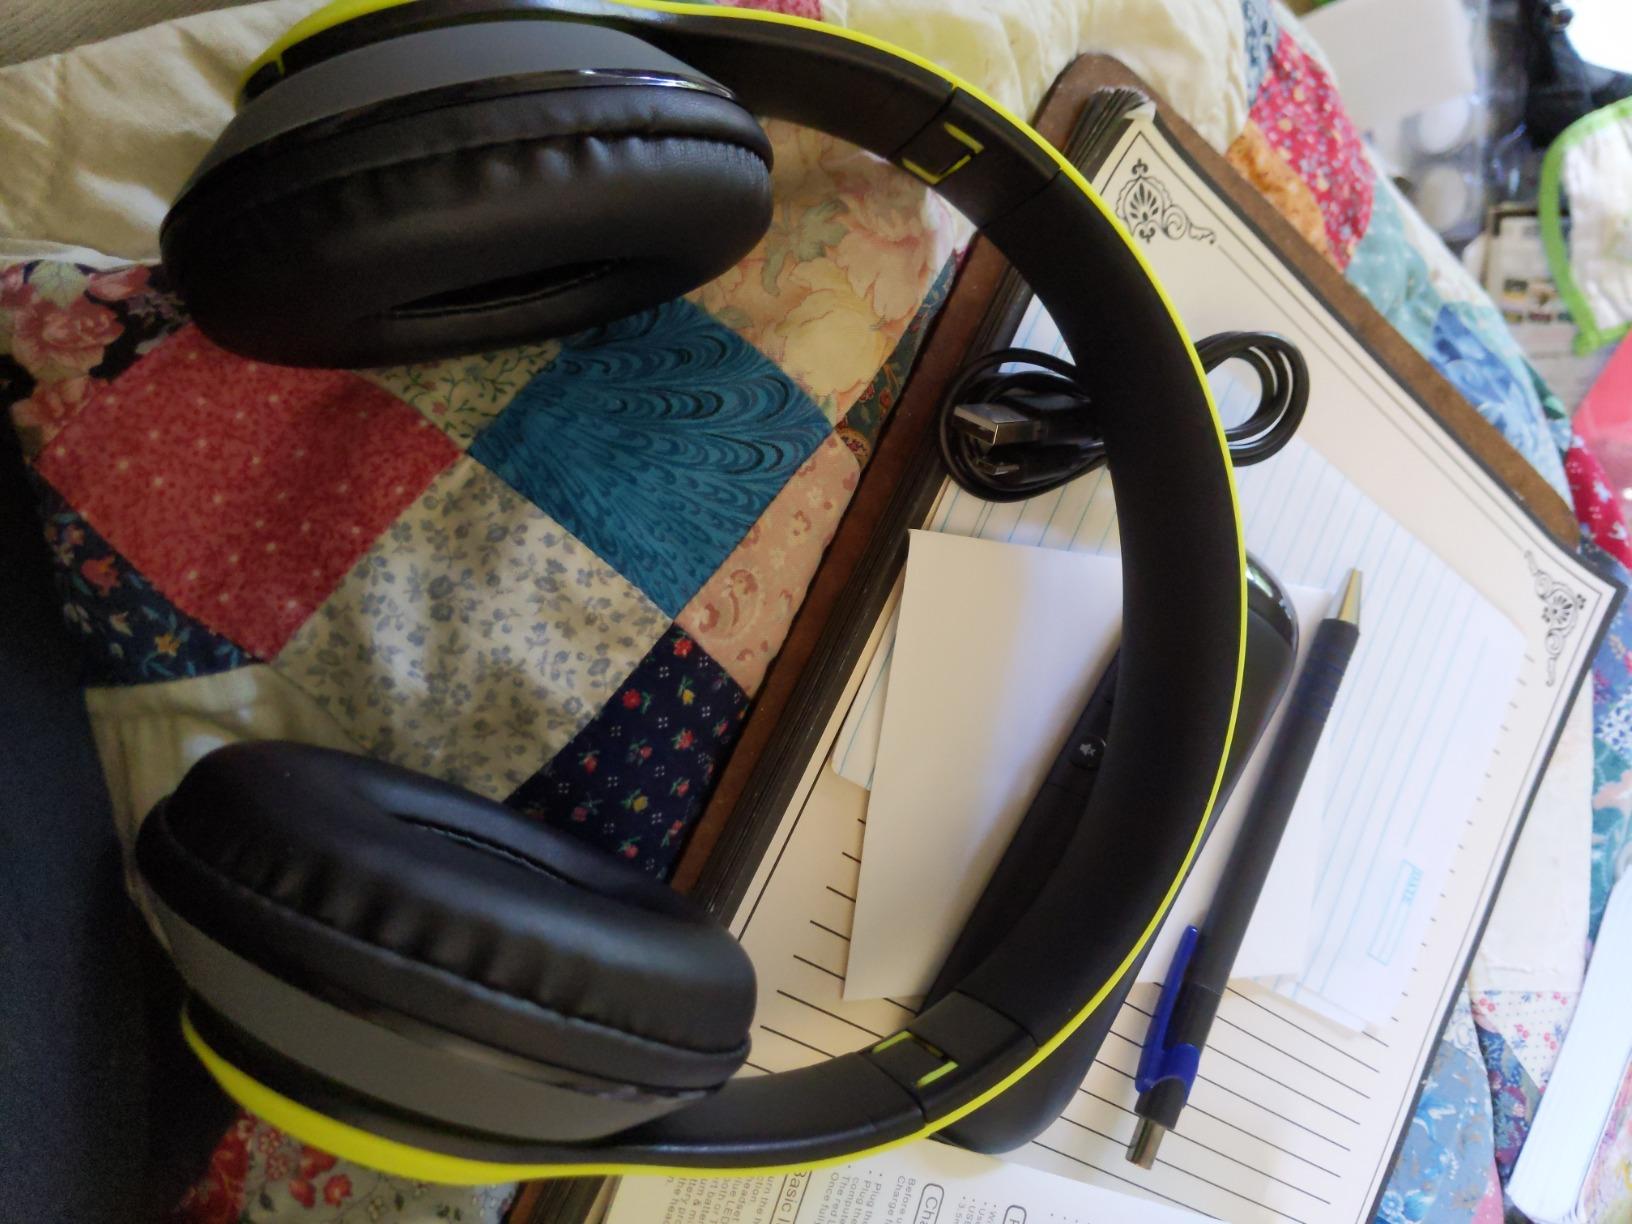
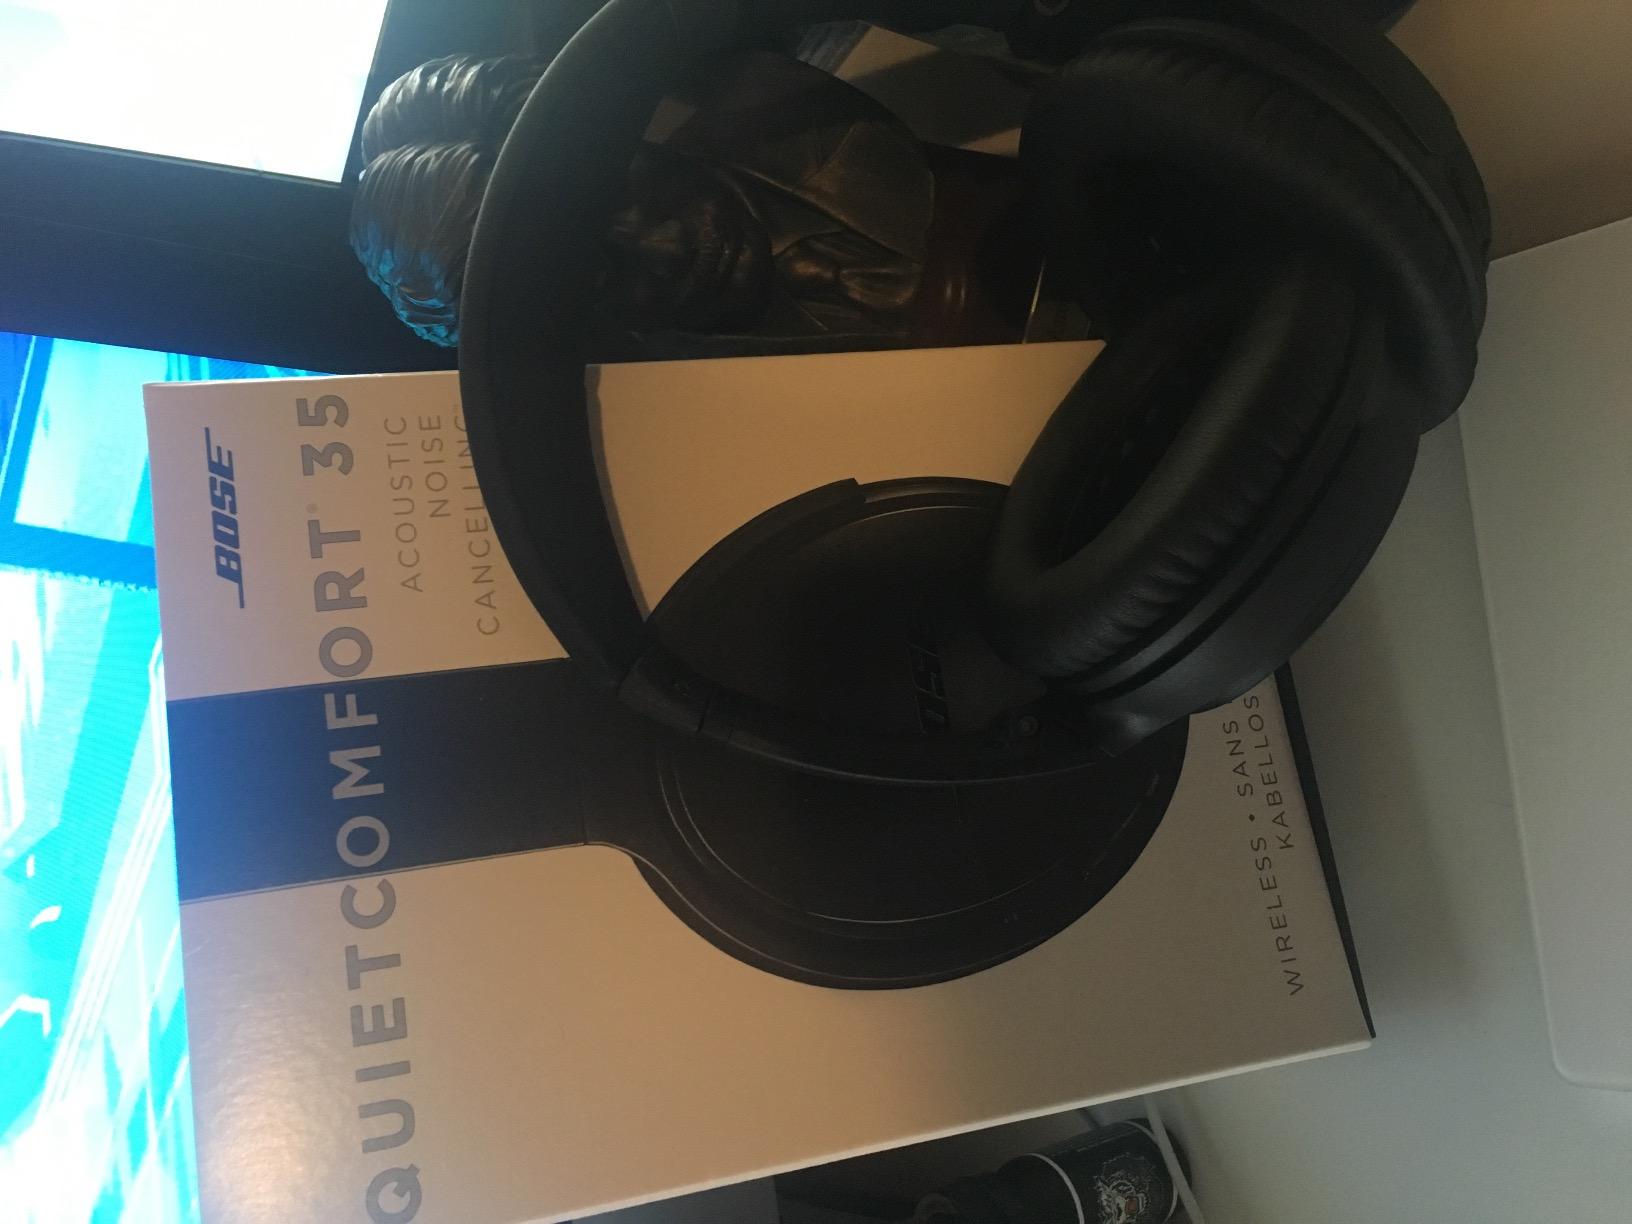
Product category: headphones
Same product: no